Denver, Norfolk

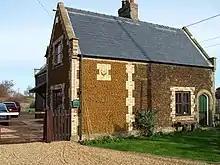
Denver station building

According to the 2021 census, Denver has a population of 912 people which shows an increase from the 890 people listed in the 2011 census.